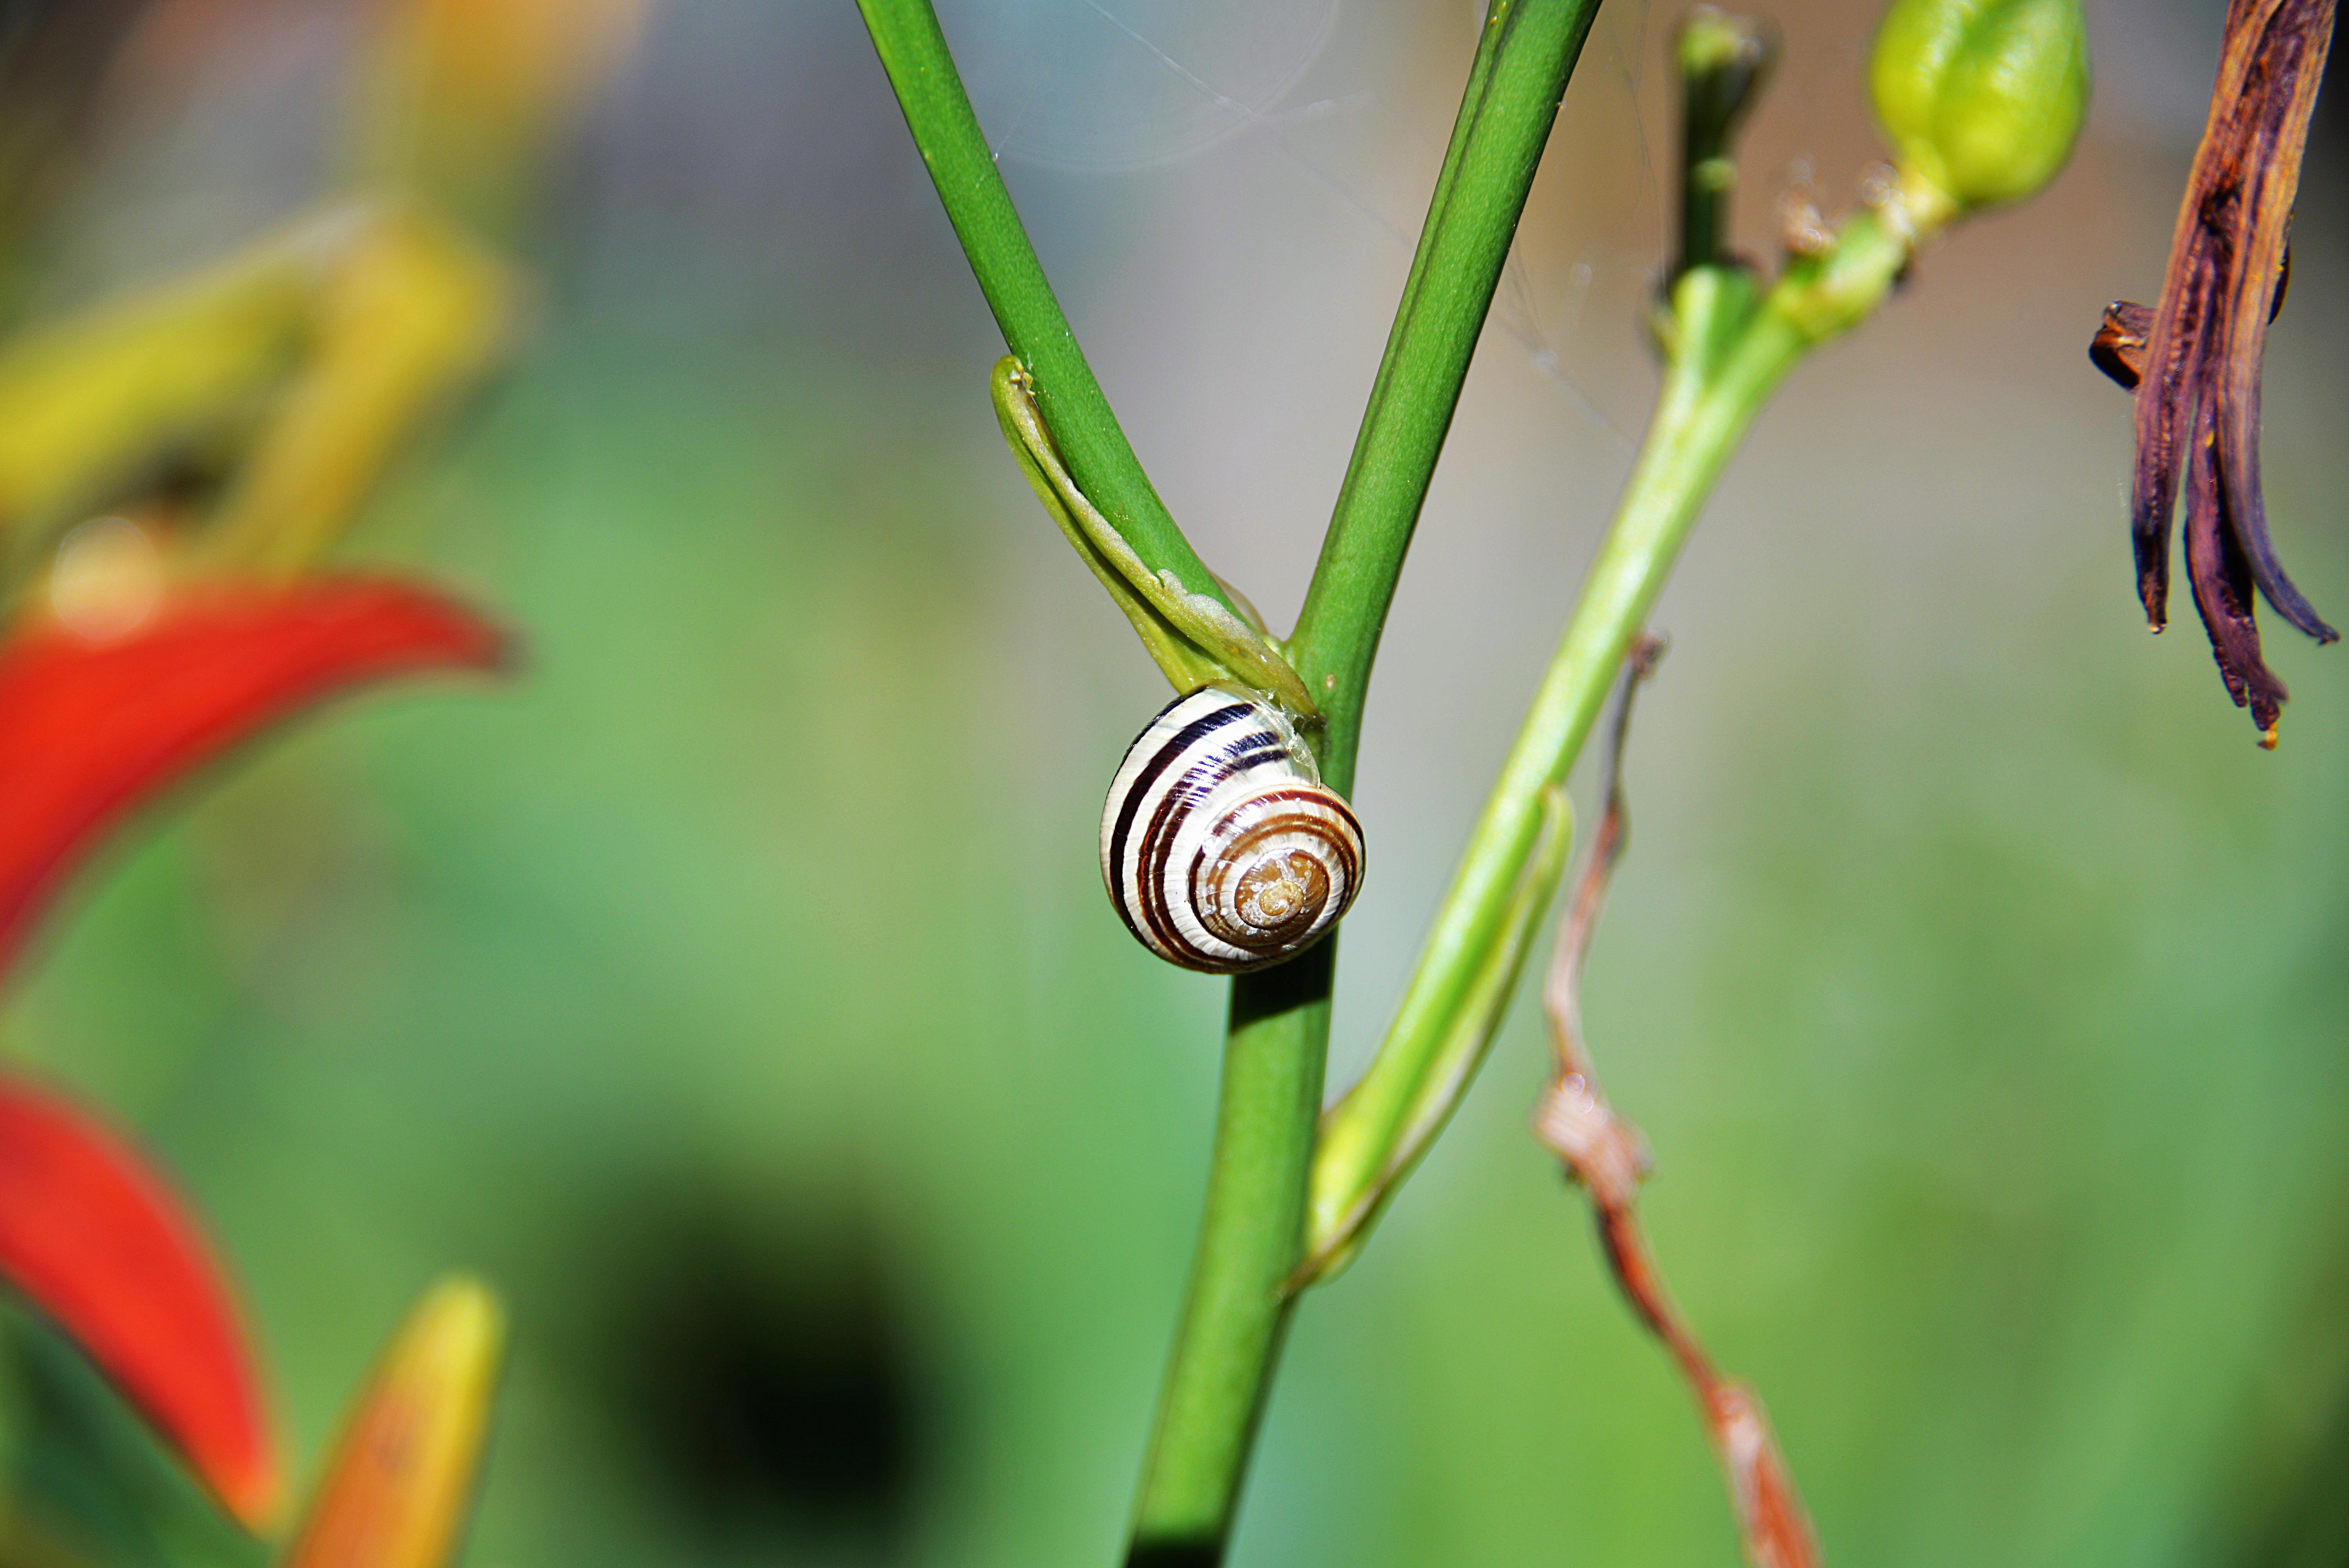
nature, branch, plant, photography, leaf, flower, green, insect, botany, close, flora, fauna, shell, invertebrate, close up, snail, animals, bud, macro photography, halm, plant stem